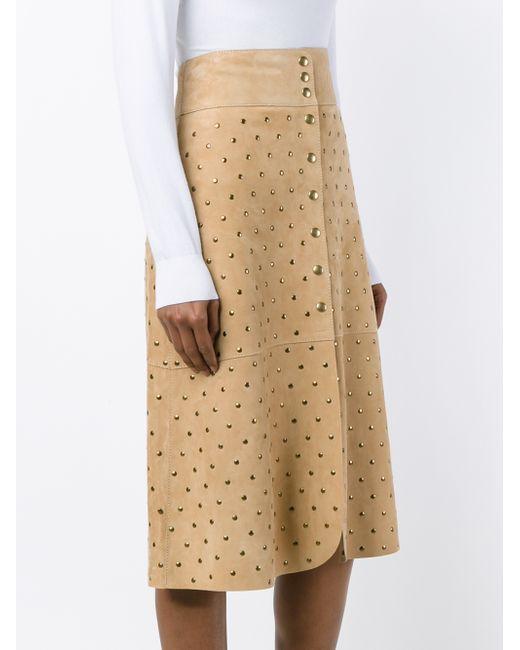
Beiger langer Button-Down-Rock mit goldenen Mustern